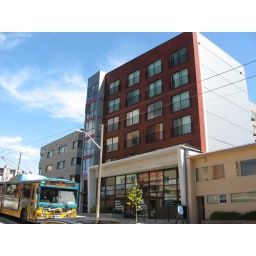
Mixed-use building near bus routes.